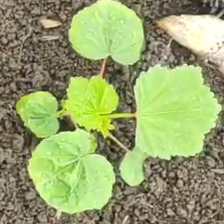
Weed species: Little_Mallow(Malva parviflora)